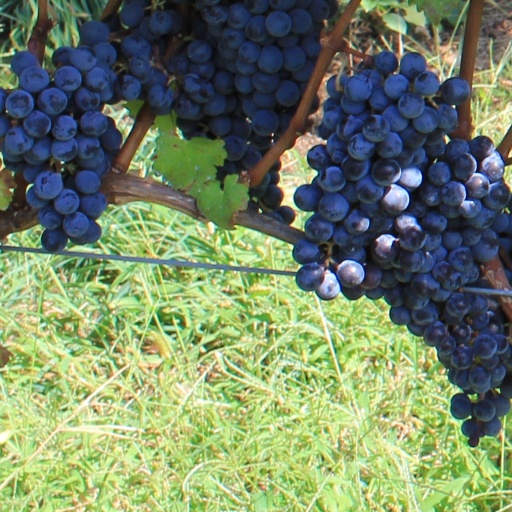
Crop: grape